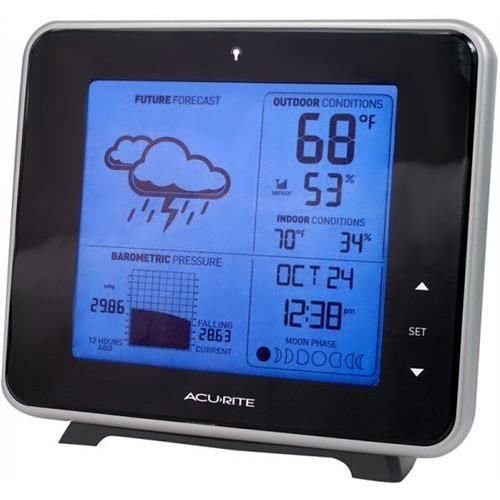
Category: toaster